North Burial Ground (Fall River, Massachusetts)

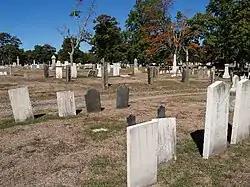

North Burial Ground is a historic cemetery located on North Main Street between Brightman and Cory Streets in Fall River, Massachusetts, United States. The cemetery was established in 1810 and added to the National Register of Historic Places in 1983. It is the oldest city-owned cemetery in Fall River.